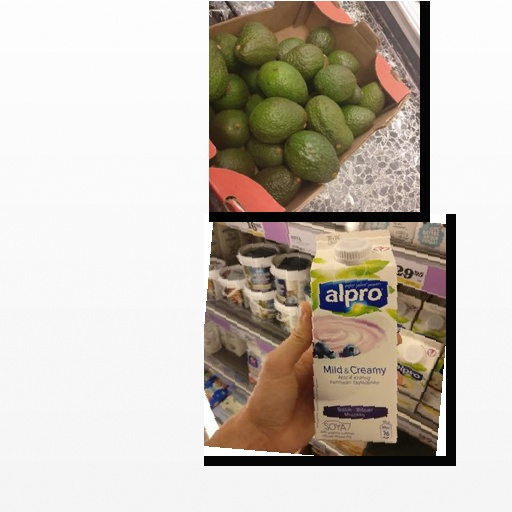
Food items: avocado, blueberry_soy_yogurt